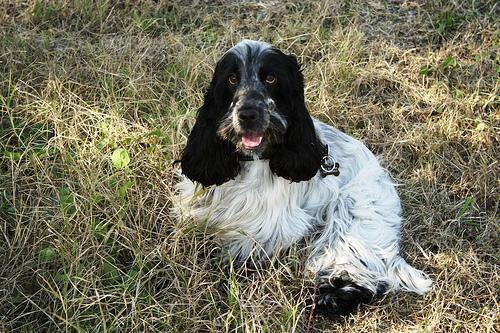
english cocker spaniel